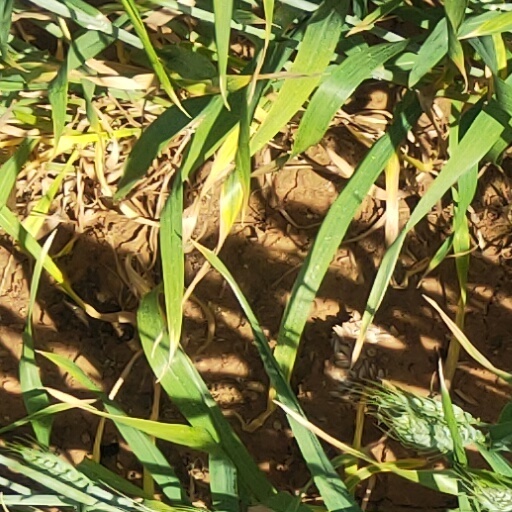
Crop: wheat